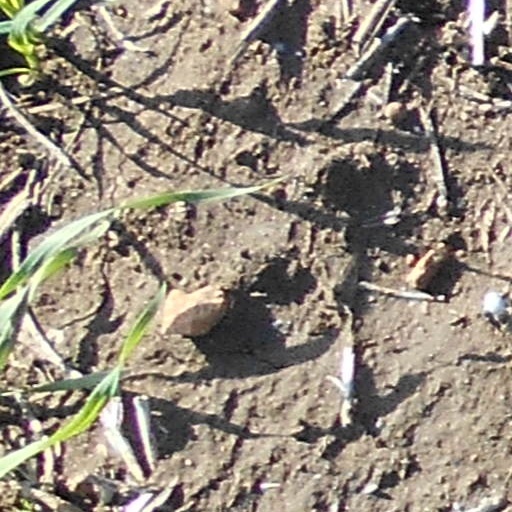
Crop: wheat